Allier

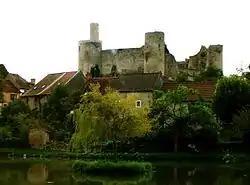
Château de Billy

Allier department is composed of almost all of the former Duchy of Bourbonnais. It is part of the Auvergne-Rhône-Alpes and it was part of the historical, cultural and administrative region of Auvergne until 2016.